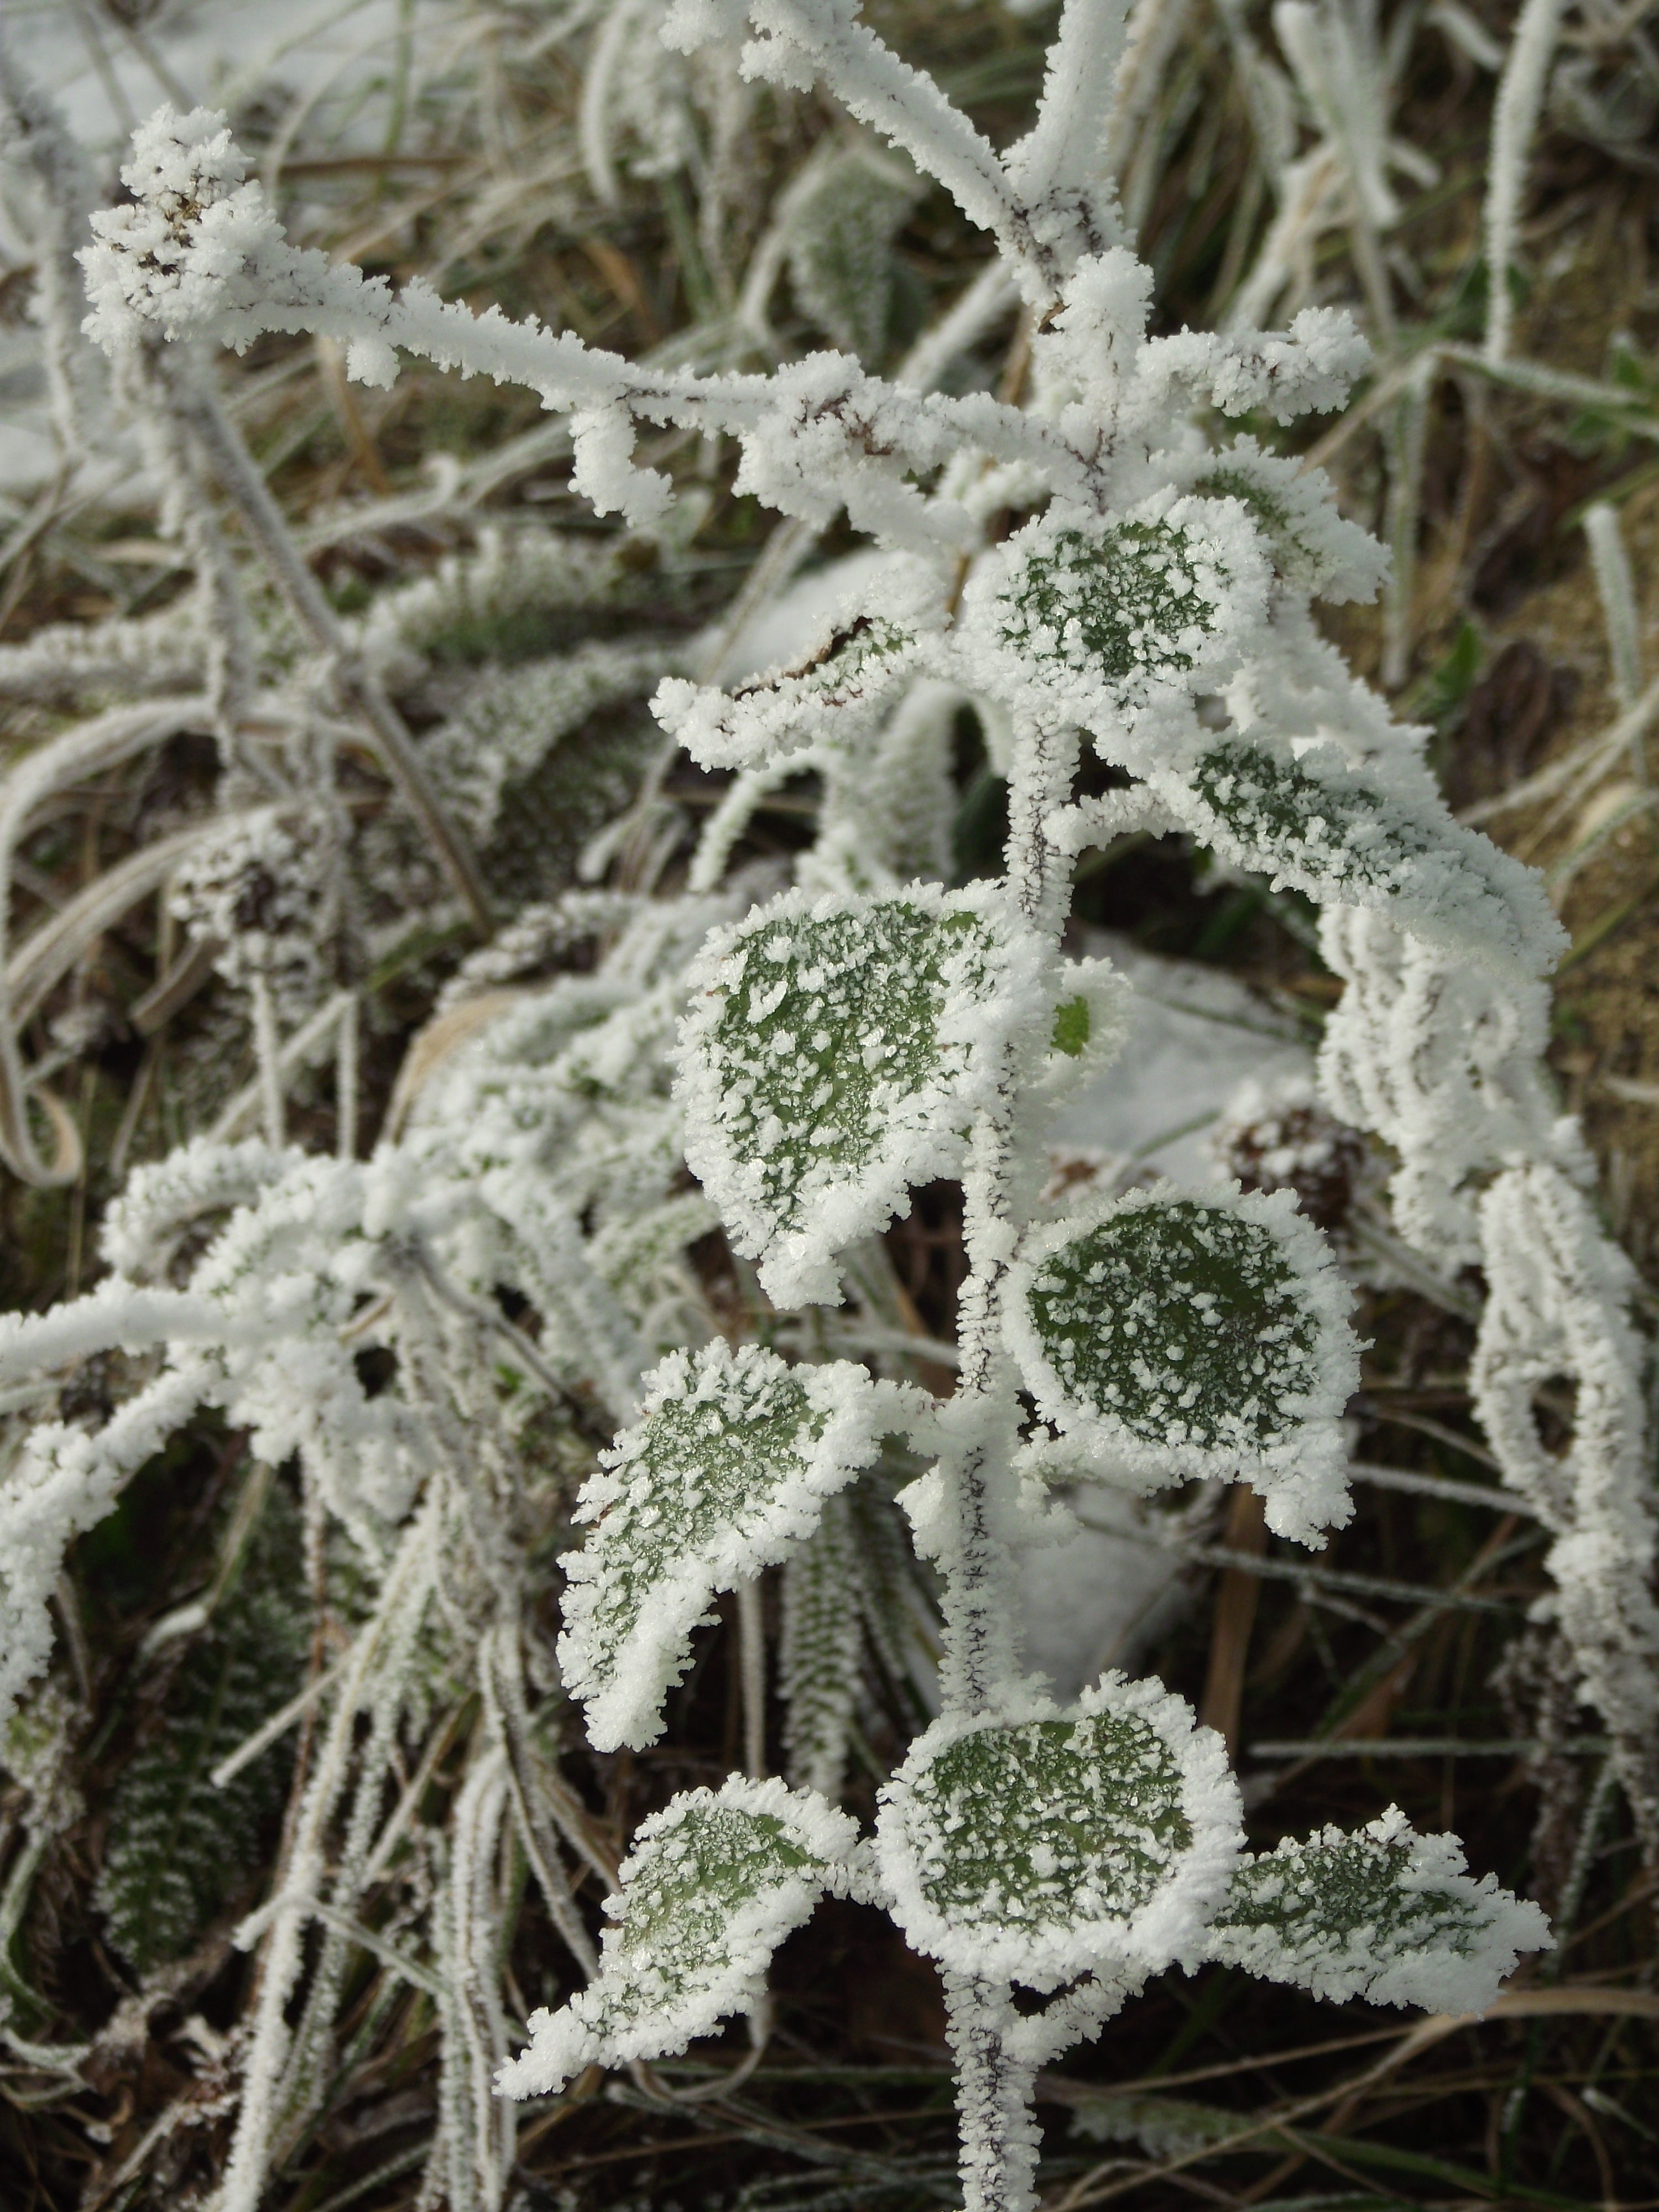
tree, branch, snow, winter, plant, leaf, flower, frost, produce, botany, frozen, flora, land plant